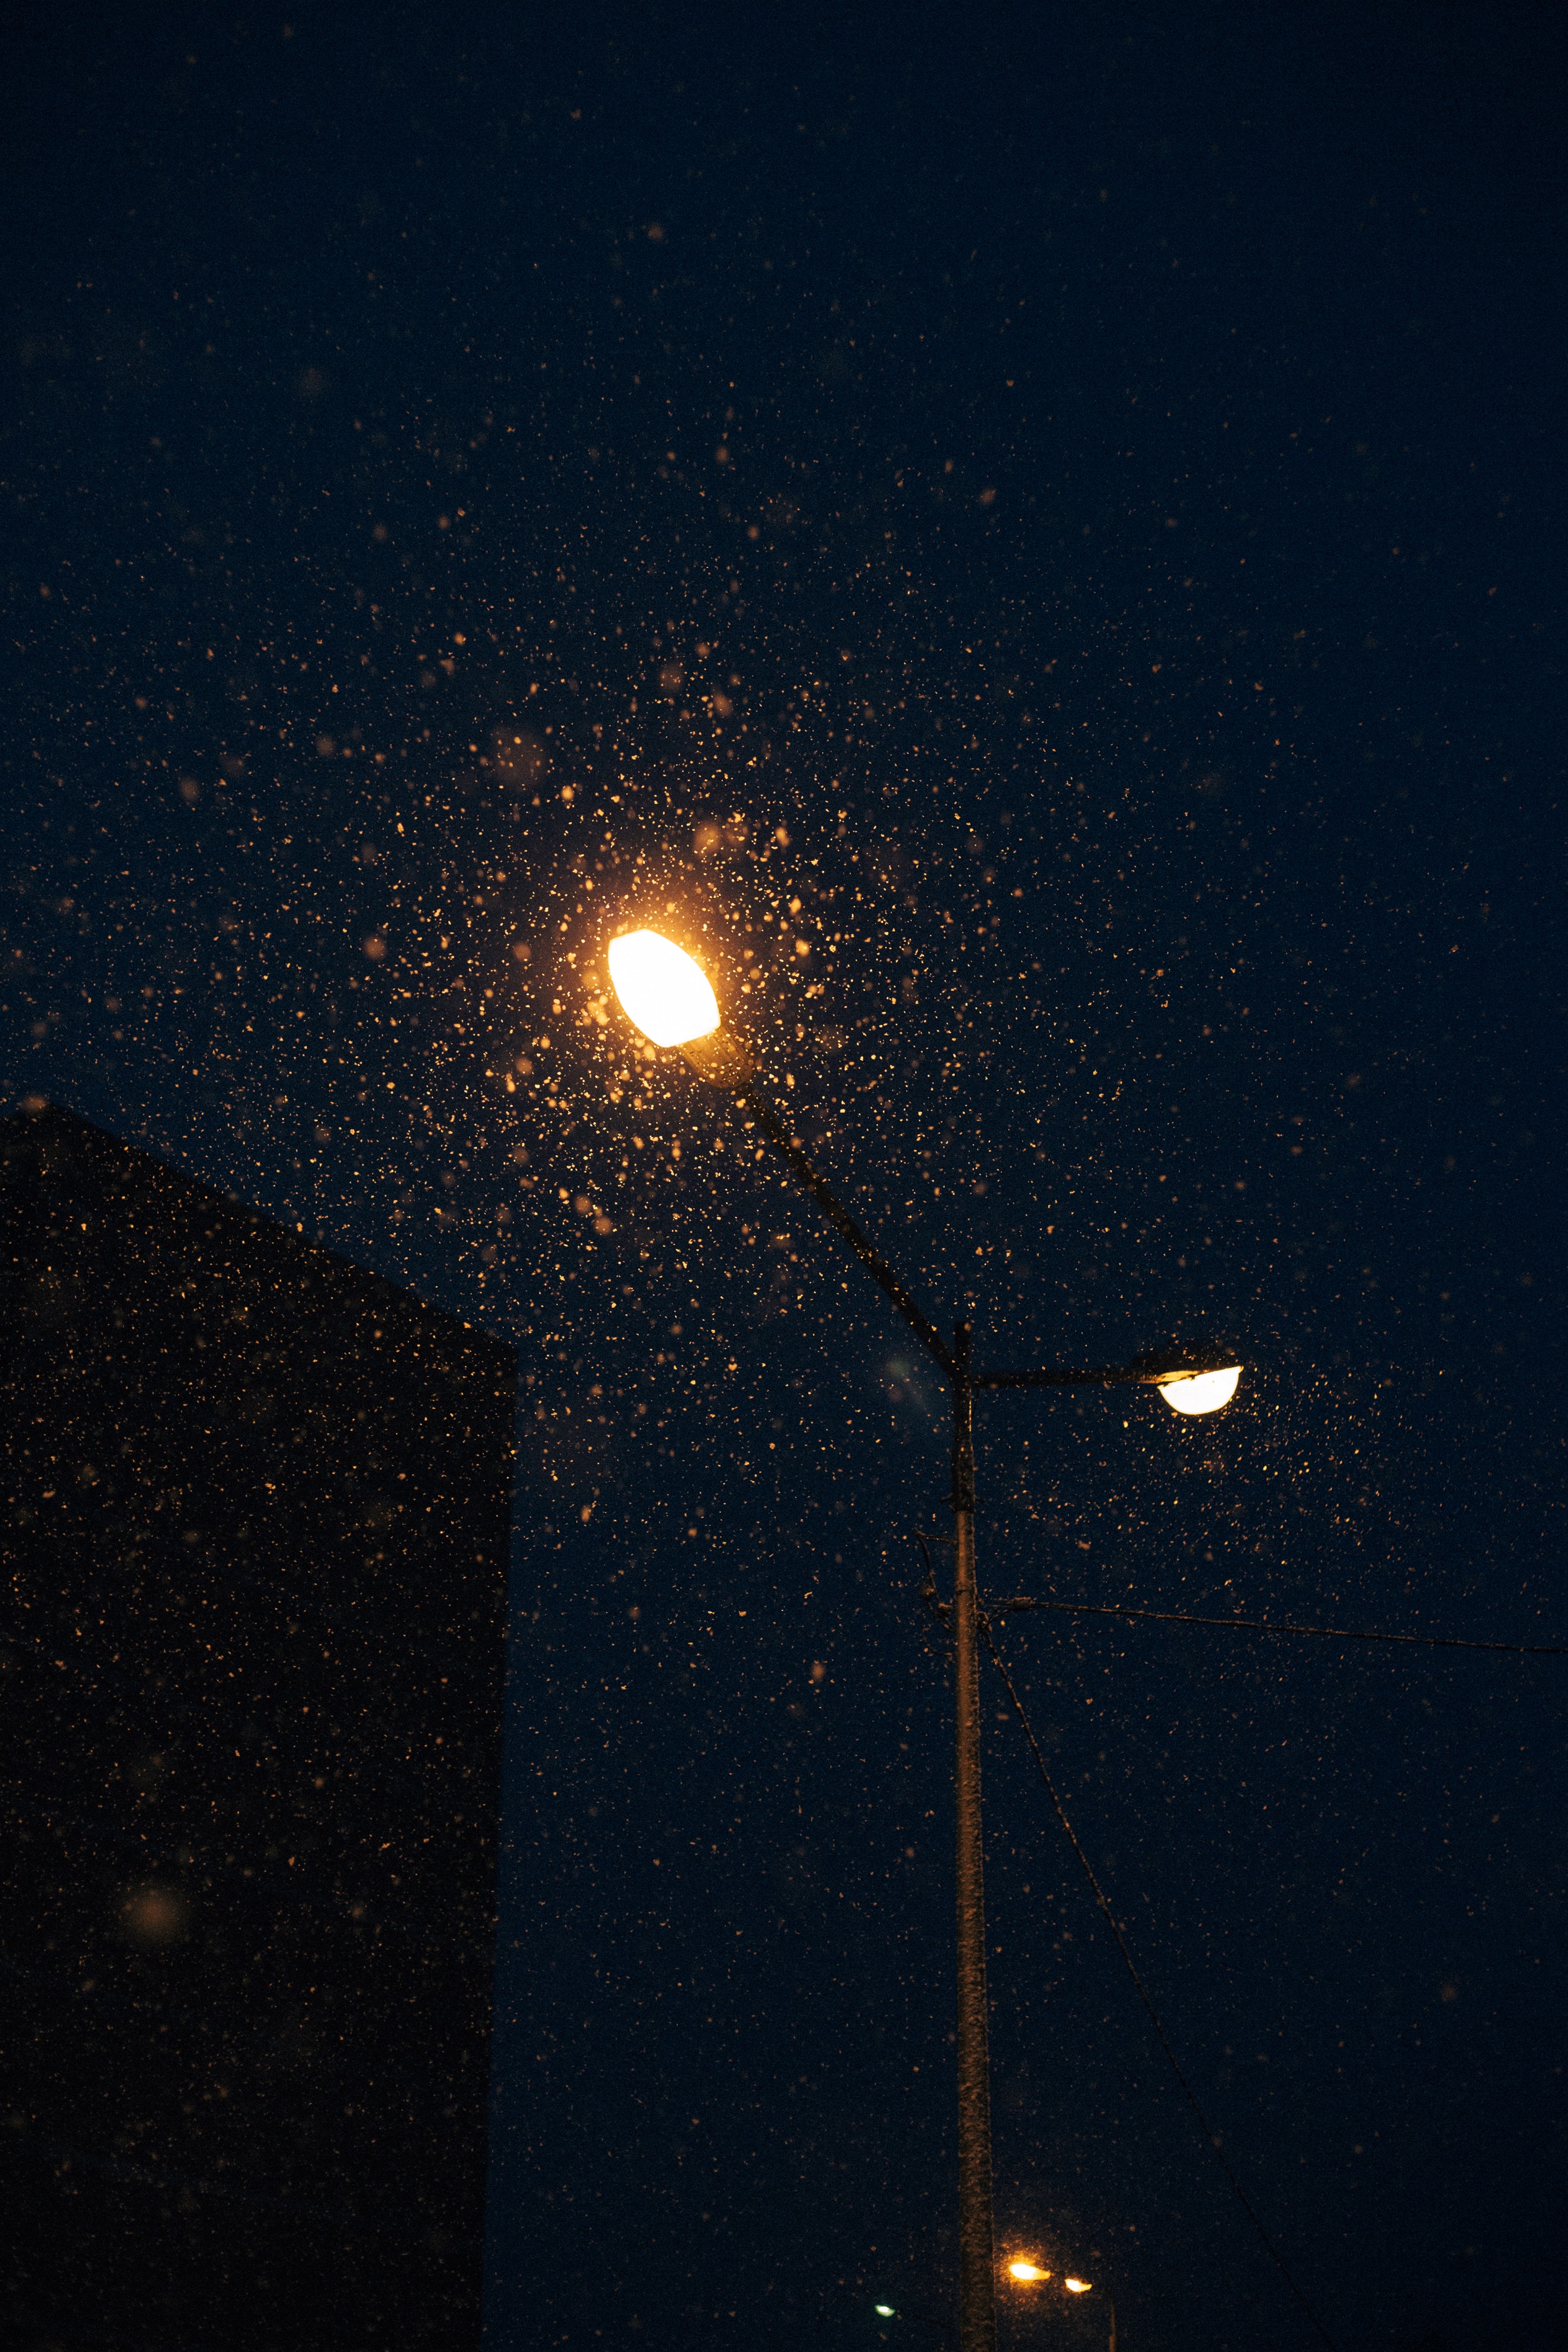
natural, street light, sky, tower, skyscraper, astronomical object, science, midnight, event, space, celestial event, electric blue, darkness, astronomy, holiday, light fixture, circle, building, night, universe, Security lighting, art, lens flare, star, outer space